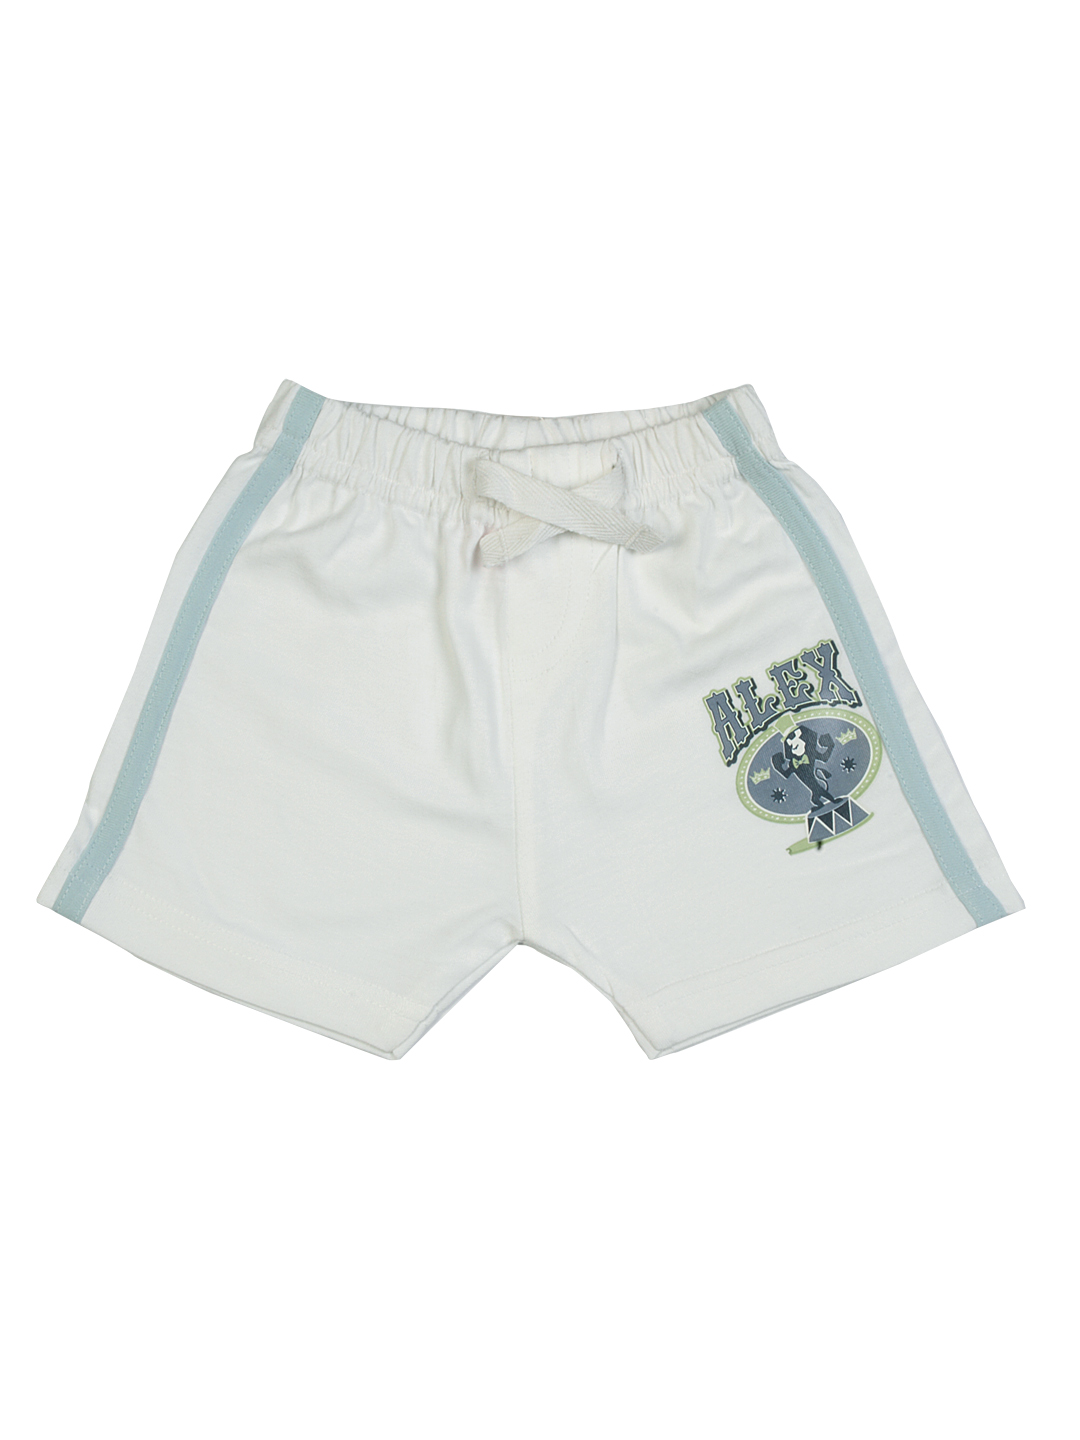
Madagascar3 Infant Boys White Shorts
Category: Apparel / Bottomwear / Shorts
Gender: Boys
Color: White
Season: Summer 2012
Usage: Casual